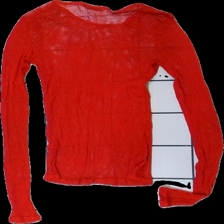
View: back
Type: Top
Category: Ladies
Brand: Not in the list
Brand text on label: light before dark
Colors: Red
Material: 100% nylone
Pattern: Lace
Cut: Regular
Size: S
Season: All
Price range: <50
Recommended usage: Reuse
Description: röd fishnet långärmad tröja